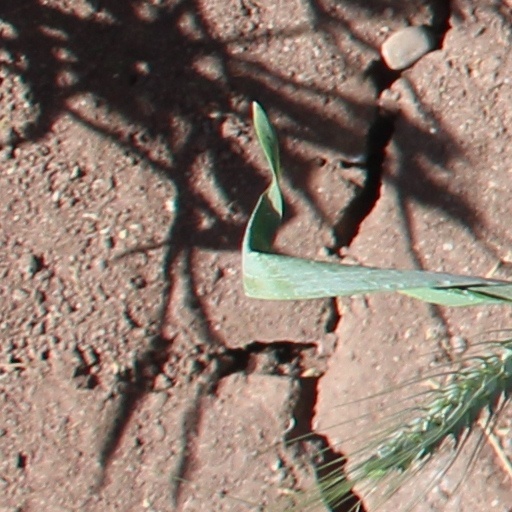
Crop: wheat